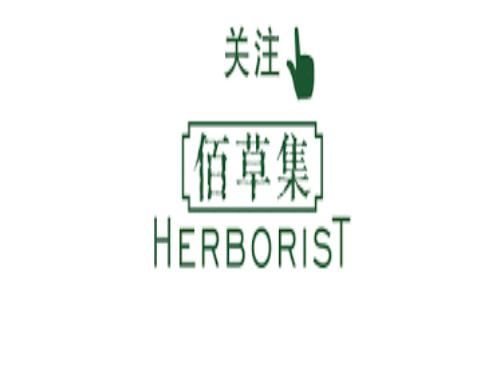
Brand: Herborist
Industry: Necessities